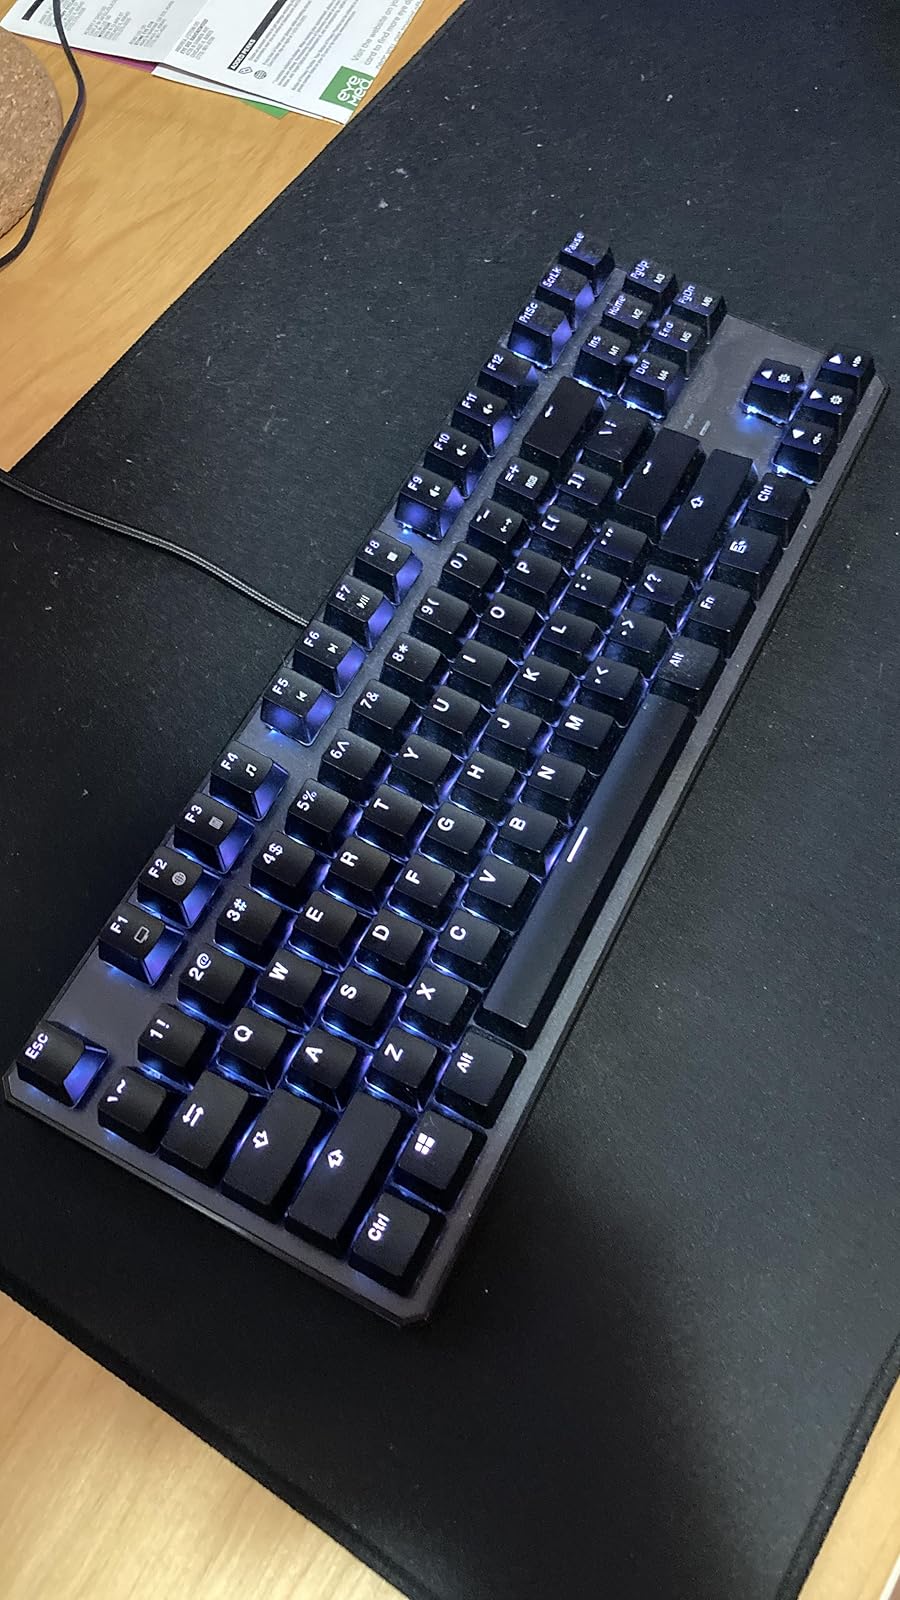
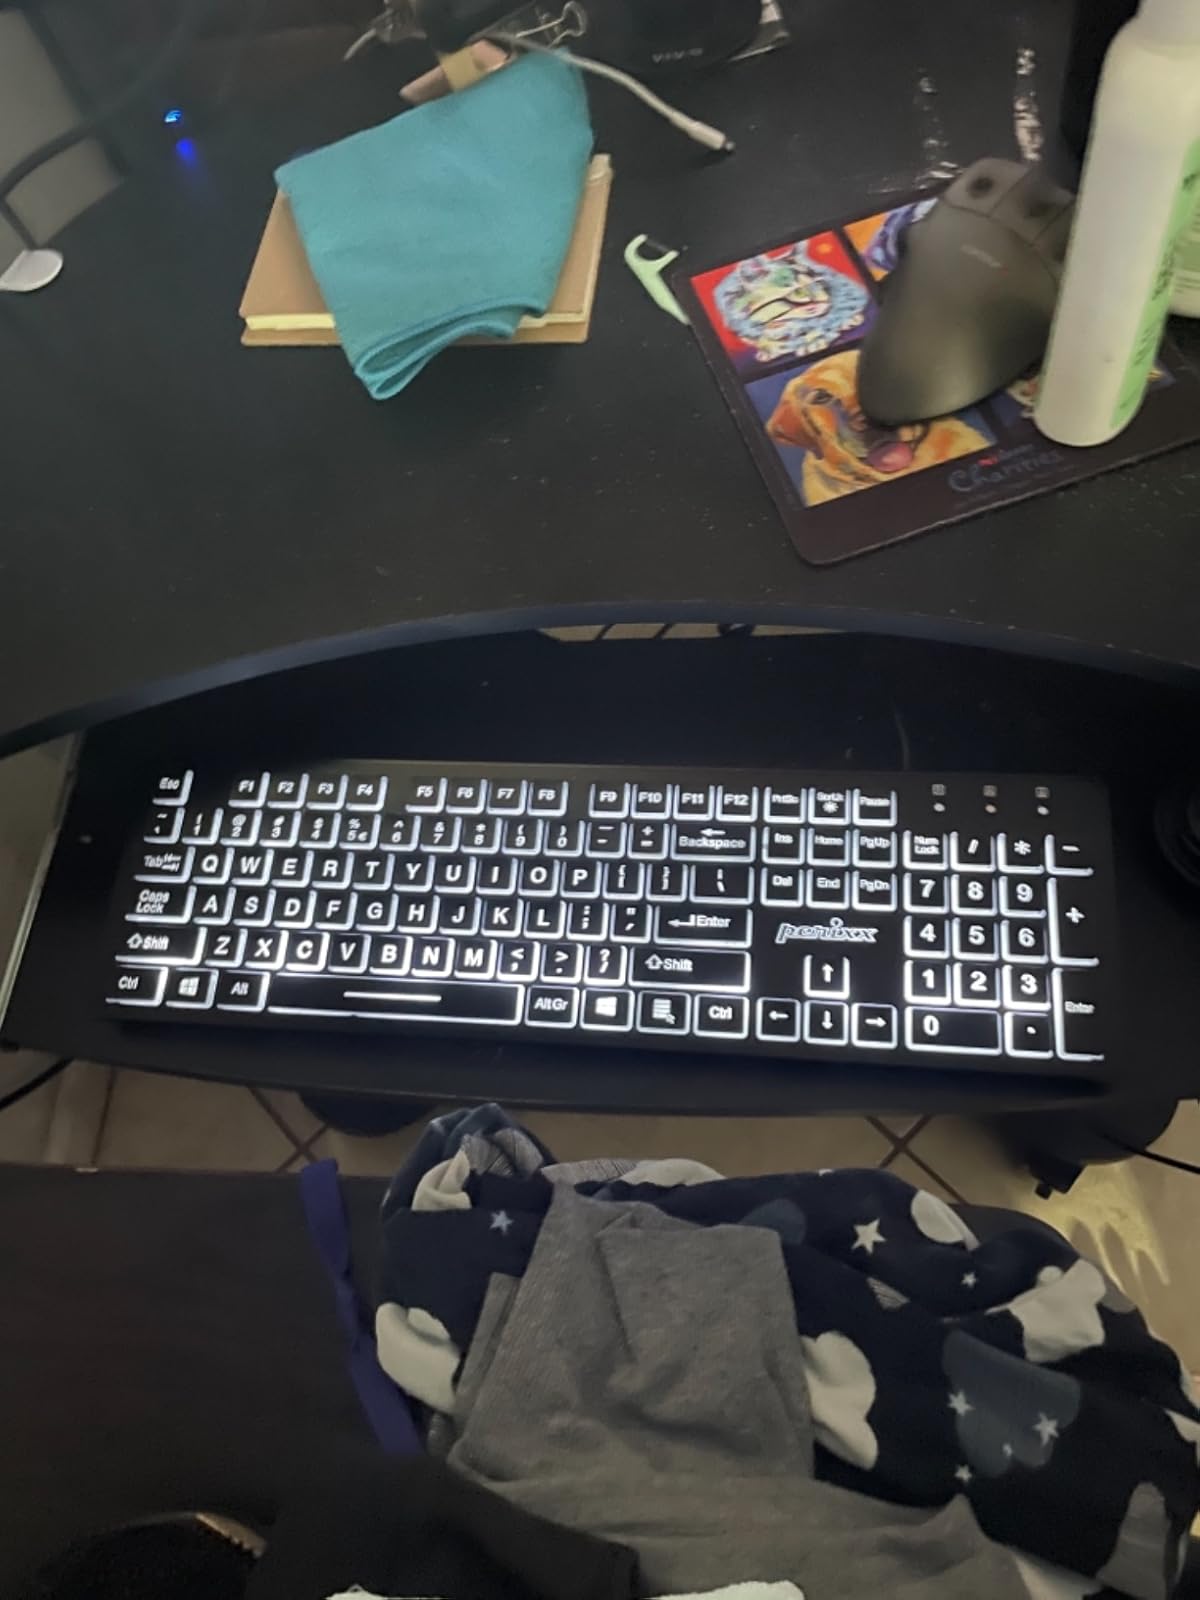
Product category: keyboard
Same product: no